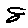
Label: 8